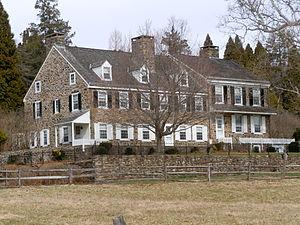
East Nantmeal Township est un township, situé au nord de la partie centrale du comté de Chester, aux États-Unis. En 2010, il comptait une population de 1 803 habitants.